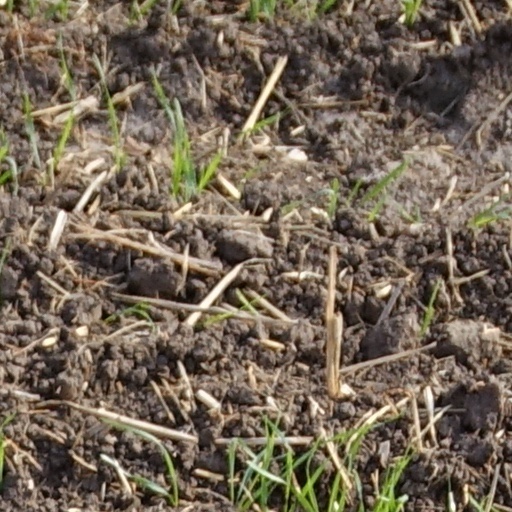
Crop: wheat